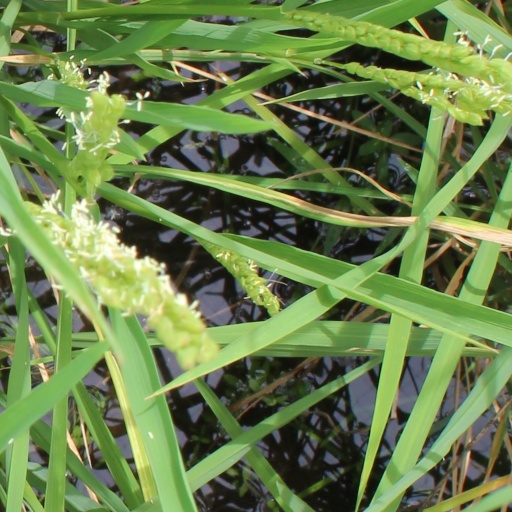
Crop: rice